Dwight Johns

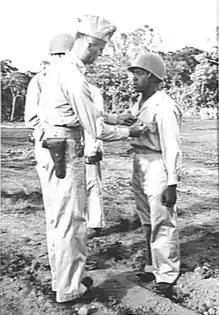
Tall man wearing garrison hat and a pistol in a holster pins a medal on short man wearing steel helmet.

His expertise in airbase construction led to Johns being sent to the South West Pacific as Chief Engineer, American Forces in Java. Departing Washington, D.C. by air on 14 January 1942, Johns arrived in Surabaya nine days later. His first mission was to provide airfield facilities on Java for 2,000 aircraft. Tapping into the vast resources of labour available in one of the world's most densely populated regions, Johns set about readying the required airfields. However, Java was captured by the Japanese before the aircraft arrived.